Cabo Wabo

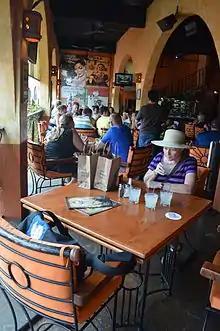
Patrons drinking in a portion of the cantina

In the late 1990s, Hagar began selling his patrons a house brand of hand-made tequila he commissioned from a family-owned distillery in the state of Jalisco. In 1999, Winston 'Win' Wilson of Wilson-Daniels, a fine wine and liquor importer and distributor from Napa Valley began to import the tequila into the United States. An instant success, sales rose from 37,000 cases the first year to 140,000 cases in 2006, making it the second-best selling premium tequila in the United States.